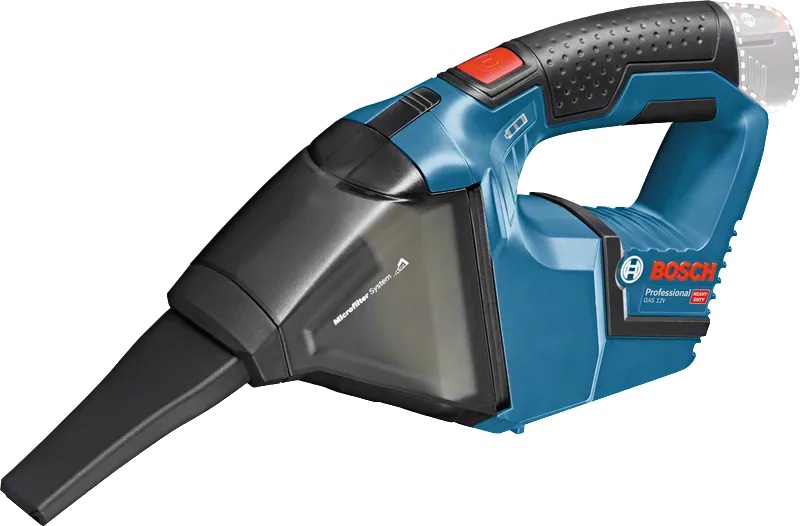
GAS 12V Professional Akku-Sauger
Extrem kompakter 12V-Handstaubsauger Akku-Staubsauger zum Trockensaugen ermöglicht kabellose Freiheit beim Reinigen ohne Steckdose Extrem kompaktes Design für wendiges Arbeiten und einfaches Handling Passt sogar in die kleinste L-BOXX 102 für einen bequemen Transport Funktionen und Hauptmerkmale Technische Daten Die wichtigsten Daten Akkuspannung 12,0 V Gewicht exkl. Akku* 0.7 kg Behältervolumen 0.35 l Filterfläche 408 cm² Max. Luftstromgeschwindigkeit (Turbine) 15 l/s Max. Unterdruck (Turbine) 45 mbar Verpackungsabmessungen (Breite x Länge x Höhe) 205 x 334 x 105 mm Bestellnummer: 0 601 9E3 000
Brand: Bosch
Category: Home & Garden > Household Appliances > Vacuums > Upright Vacuums